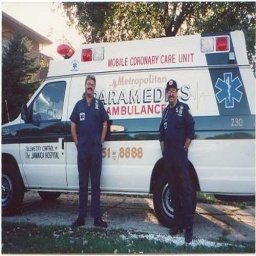
Label: ambulance